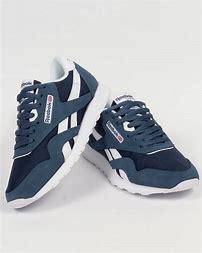
Brand: Reebok
Model: Classic